Bourke Street

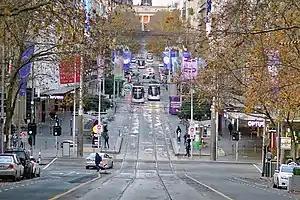
Bourke Street Melbourne 4 June 2021 during the COVID-19 lockdown

The inaugural Myer Christmas Window display was in 1956, the year of the 1956 Melbourne Summer Olympics and became an annual tradition. Myer's shopfront windows are decorated in a different Christmas-themed display and are visited by around 1,000,000 children and their parents each December.